Crystal oven

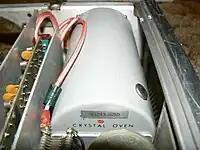
An OCXO inside an HP digital frequency counter

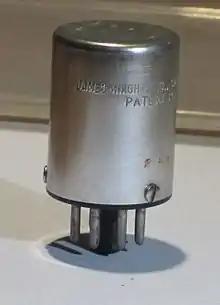
Miniature crystal oven used to stabilize the frequency of a vacuum-tube mobile radio transmitter

A crystal oven is a temperature-controlled chamber used to maintain the quartz crystal in electronic crystal oscillators at a constant temperature, in order to prevent changes in the frequency due to variations in ambient temperature. An oscillator of this type is known as an "oven-controlled crystal oscillator" (OCXO, where "XO" is an old abbreviation for "crystal oscillator"). This type of oscillator achieves the highest frequency stability possible with a crystal. They are typically used to control the frequency of radio transmitters, cellular base stations, military communications equipment, and for precision frequency measurement.